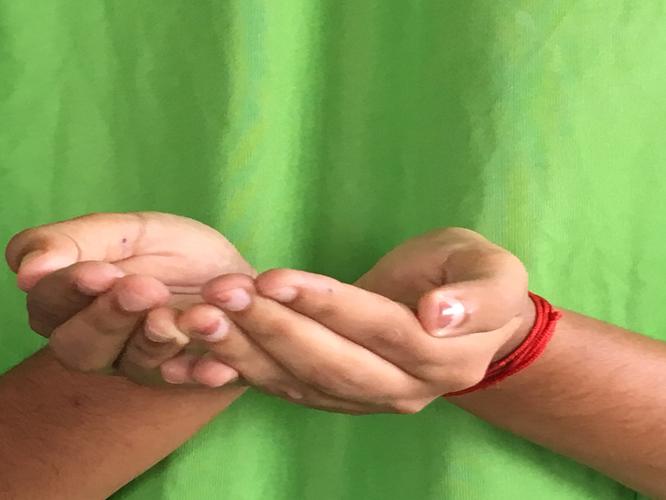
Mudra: Pushpaputa
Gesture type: double_hand